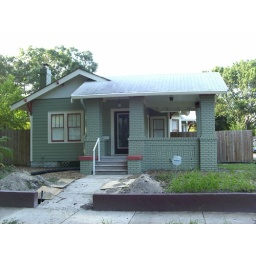
cute green bungalow in Tampa